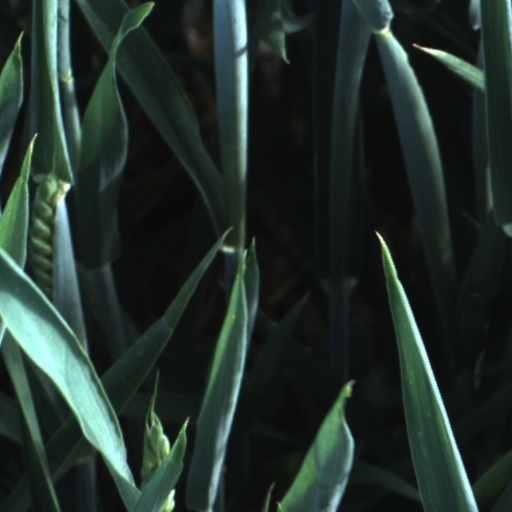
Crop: wheat